William E. Sheridan

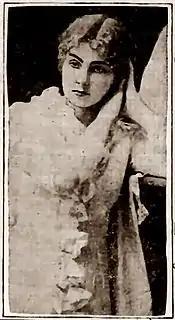
Louise Davenport

In July, 1865 Sheridan made his debut at Niblo's Garden, New York in Dion Boucicault's "Arrah Na Pouge", playing Beamish McGoul with Thomas Henry Glenney (his American debut) as Shawn the Post, Josephine Orton as Arrah Mellish and Mary Wells playing Katy. When Edwin Forrest began his engagement at Niblo's that September, Sheridan would fill in as his substitute on the actor’s off days. Sheridan later returned as a lead actor to Pike's Opera House until the theatre was consumed by fire in March 1866. Over the following several seasons Sheridan was associated with theatres in St. Louis, Washington D. C., Boston, New Orleans and Philadelphia. In November 1867 he received praise for his interpretation of Captain Hawtree in the T. W. Robertson play "Caste" at the National Theatre, Washington D. C. By 1870 he was the lead actor at the Chestnut Street Theatre, Philadelphia, and by the early 1870s Sheridan was a member of Edwin Booth's company at Booth's Theatre, New York performing second lead in Shakespearean tragedies.